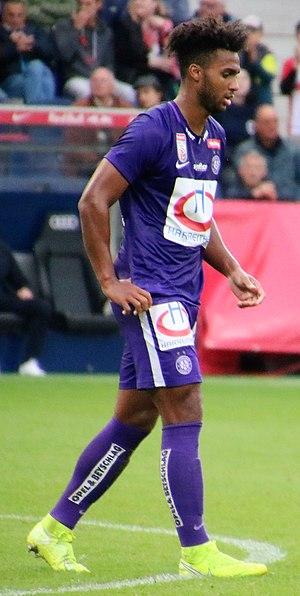
Erik Palmer-Brown est un joueur américain de soccer né le 24 avril 1997 à Napoleon à Ohio. Il joue au poste de défenseur à l'Austria Vienne, en prêt de Manchester City.